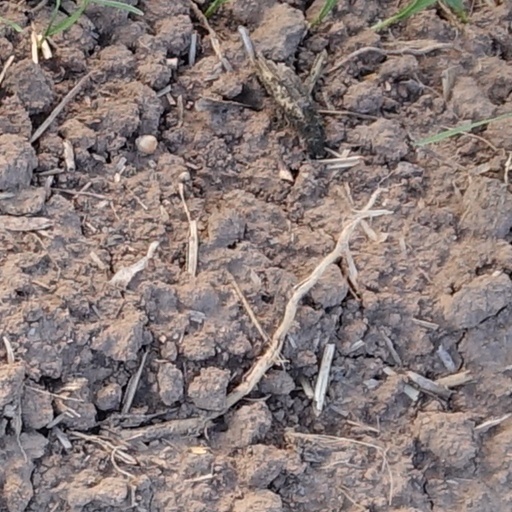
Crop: wheat